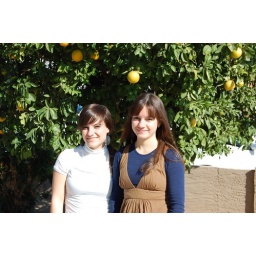
meg and me by the orange tree